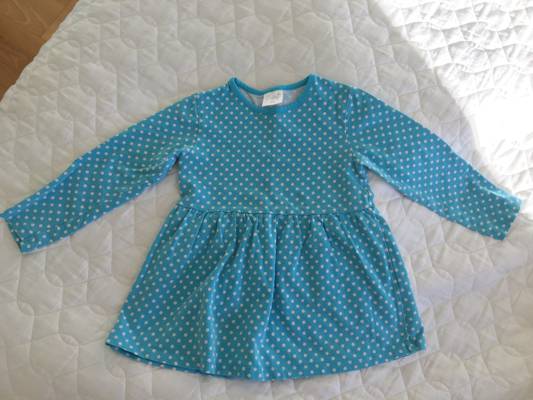
Waste category: clothes